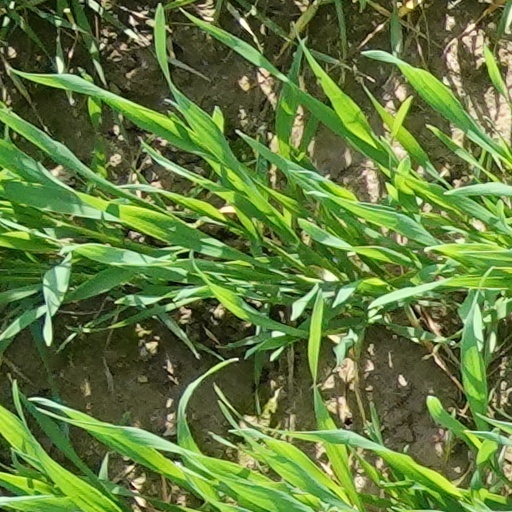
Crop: wheat